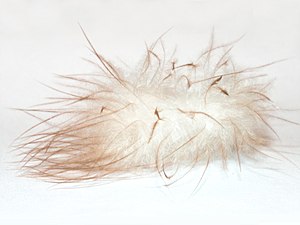
Dun
Dun
Dun er små, løse fjer med bløde stråler uden bistråler. Dunede sidder ved grunden af dækfjerene i regelmæssigt skifte. Deres hovedopgave er at virke varmeisolerende.